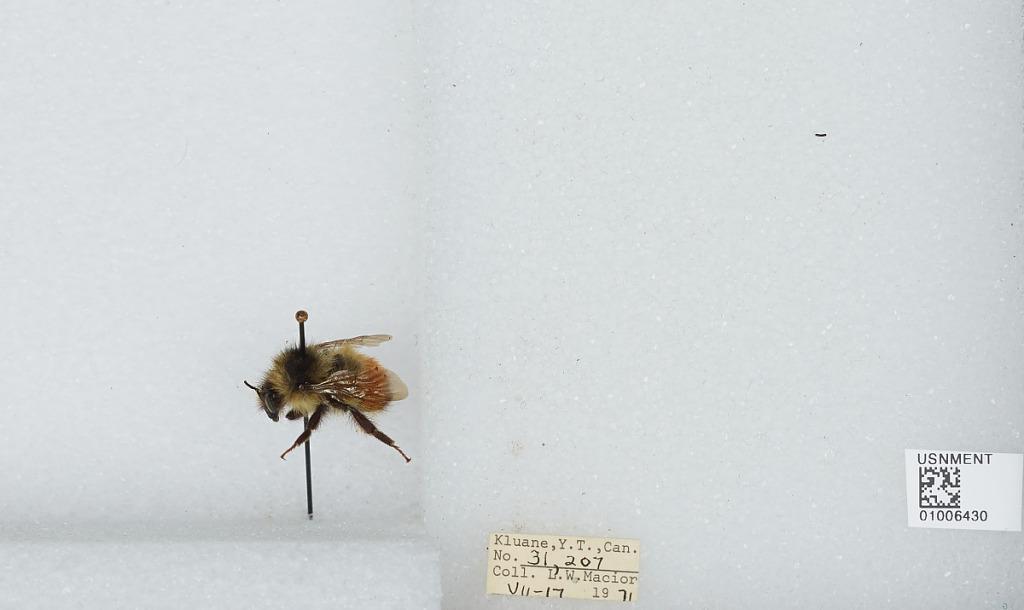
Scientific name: Bombus (Pyrobombus) flavifrons Cresson
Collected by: L. Macior
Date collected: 1971-7-17
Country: Canada
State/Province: Yukon Territory
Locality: Kluane
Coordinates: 60.75, -139.5